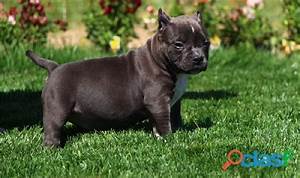
Label: dog